Pacific Highway (Australia)

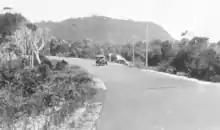
Pacific Highway near Burleigh Heads, 1934

Initially, the primary mode of transport connecting the coastal areas between Sydney and Brisbane was by boat. However, a continuous inland route from Newcastle to Brisbane via the Northern Tablelands had been in existence since the 1840s. A direct coastal route between Sydney and Newcastle was not completed until 1930, and completion of the sealing of the Pacific Highway did not occur until 1958 (at Koorainghat, south of Taree). The last of the many ferries across the coastal rivers was not superseded by a bridge until 1966 (the Harwood Bridge across the south channel of the Clarence River, the north channel having been bridged in 1931).